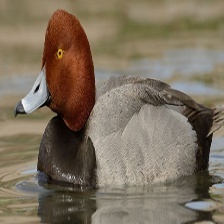
Species: RED HEADED DUCK
Scientific name: AYTHYA AMERICANA
ImageNet parent category: drake